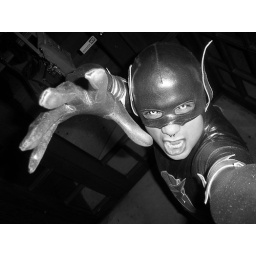
SAL-E in Black and white out of the comic book pages